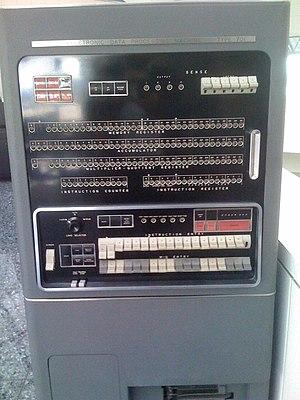
L’IBM 701 est le premier ordinateur commercialisé par la compagnie IBM. Il a été annoncé le 21 mai 1952 et coûtait 8 100 dollars américains en location mensuelle.